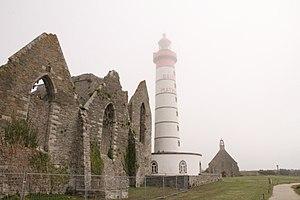
L'abbaye Saint-Mathieu de Fine-Terre était une abbaye de Basse Bretagne, dont les ruines se dressent sur le territoire de l'actuelle commune de Plougonvelin sur la pointe Saint-Mathieu, dans le département du Finistère, qui pourrait lui devoir son nom.